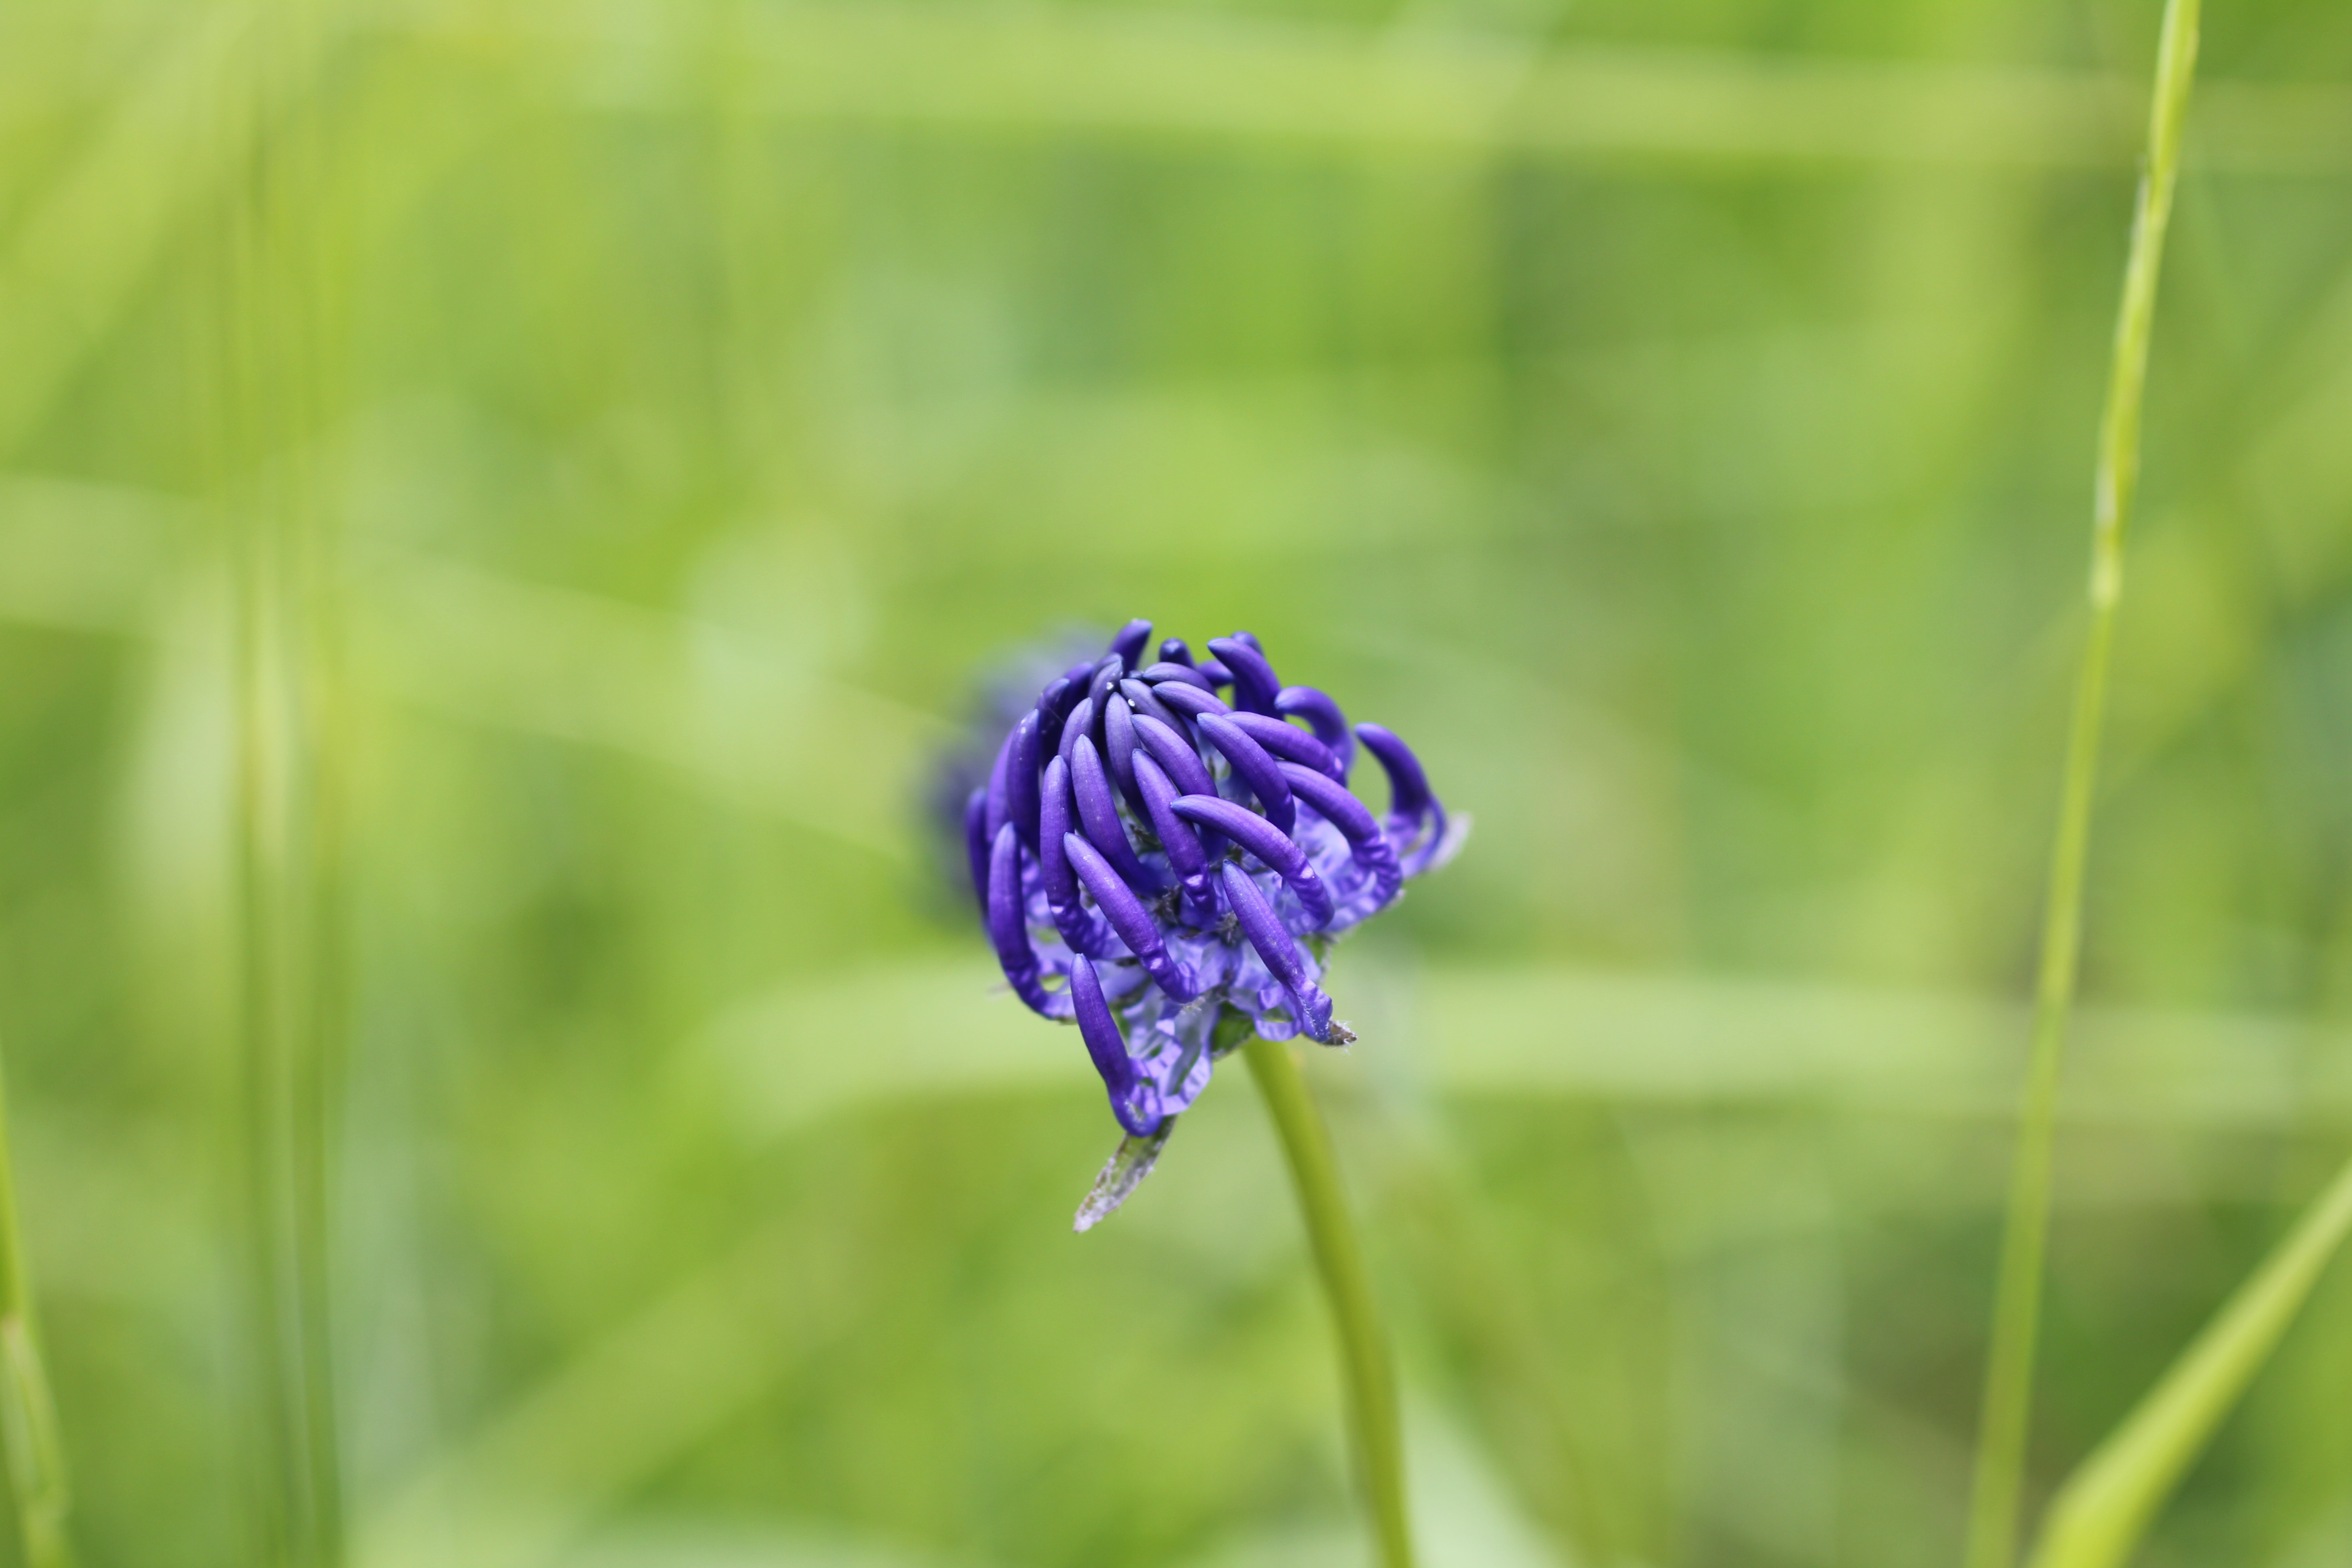
nature, grass, blossom, plant, photography, meadow, prairie, leaf, flower, petal, bloom, green, botany, blue, flora, wild flower, wildflower, close up, macro photography, flowering plant, devil's claw, grass family, plant stem, land plant